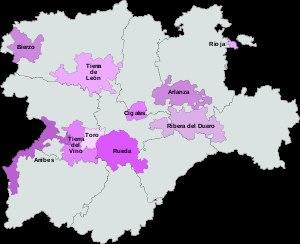
Le vignoble de Castille et León est une entité économique qui regroupe différents terroirs du Nord-Ouest de l'Espagne.